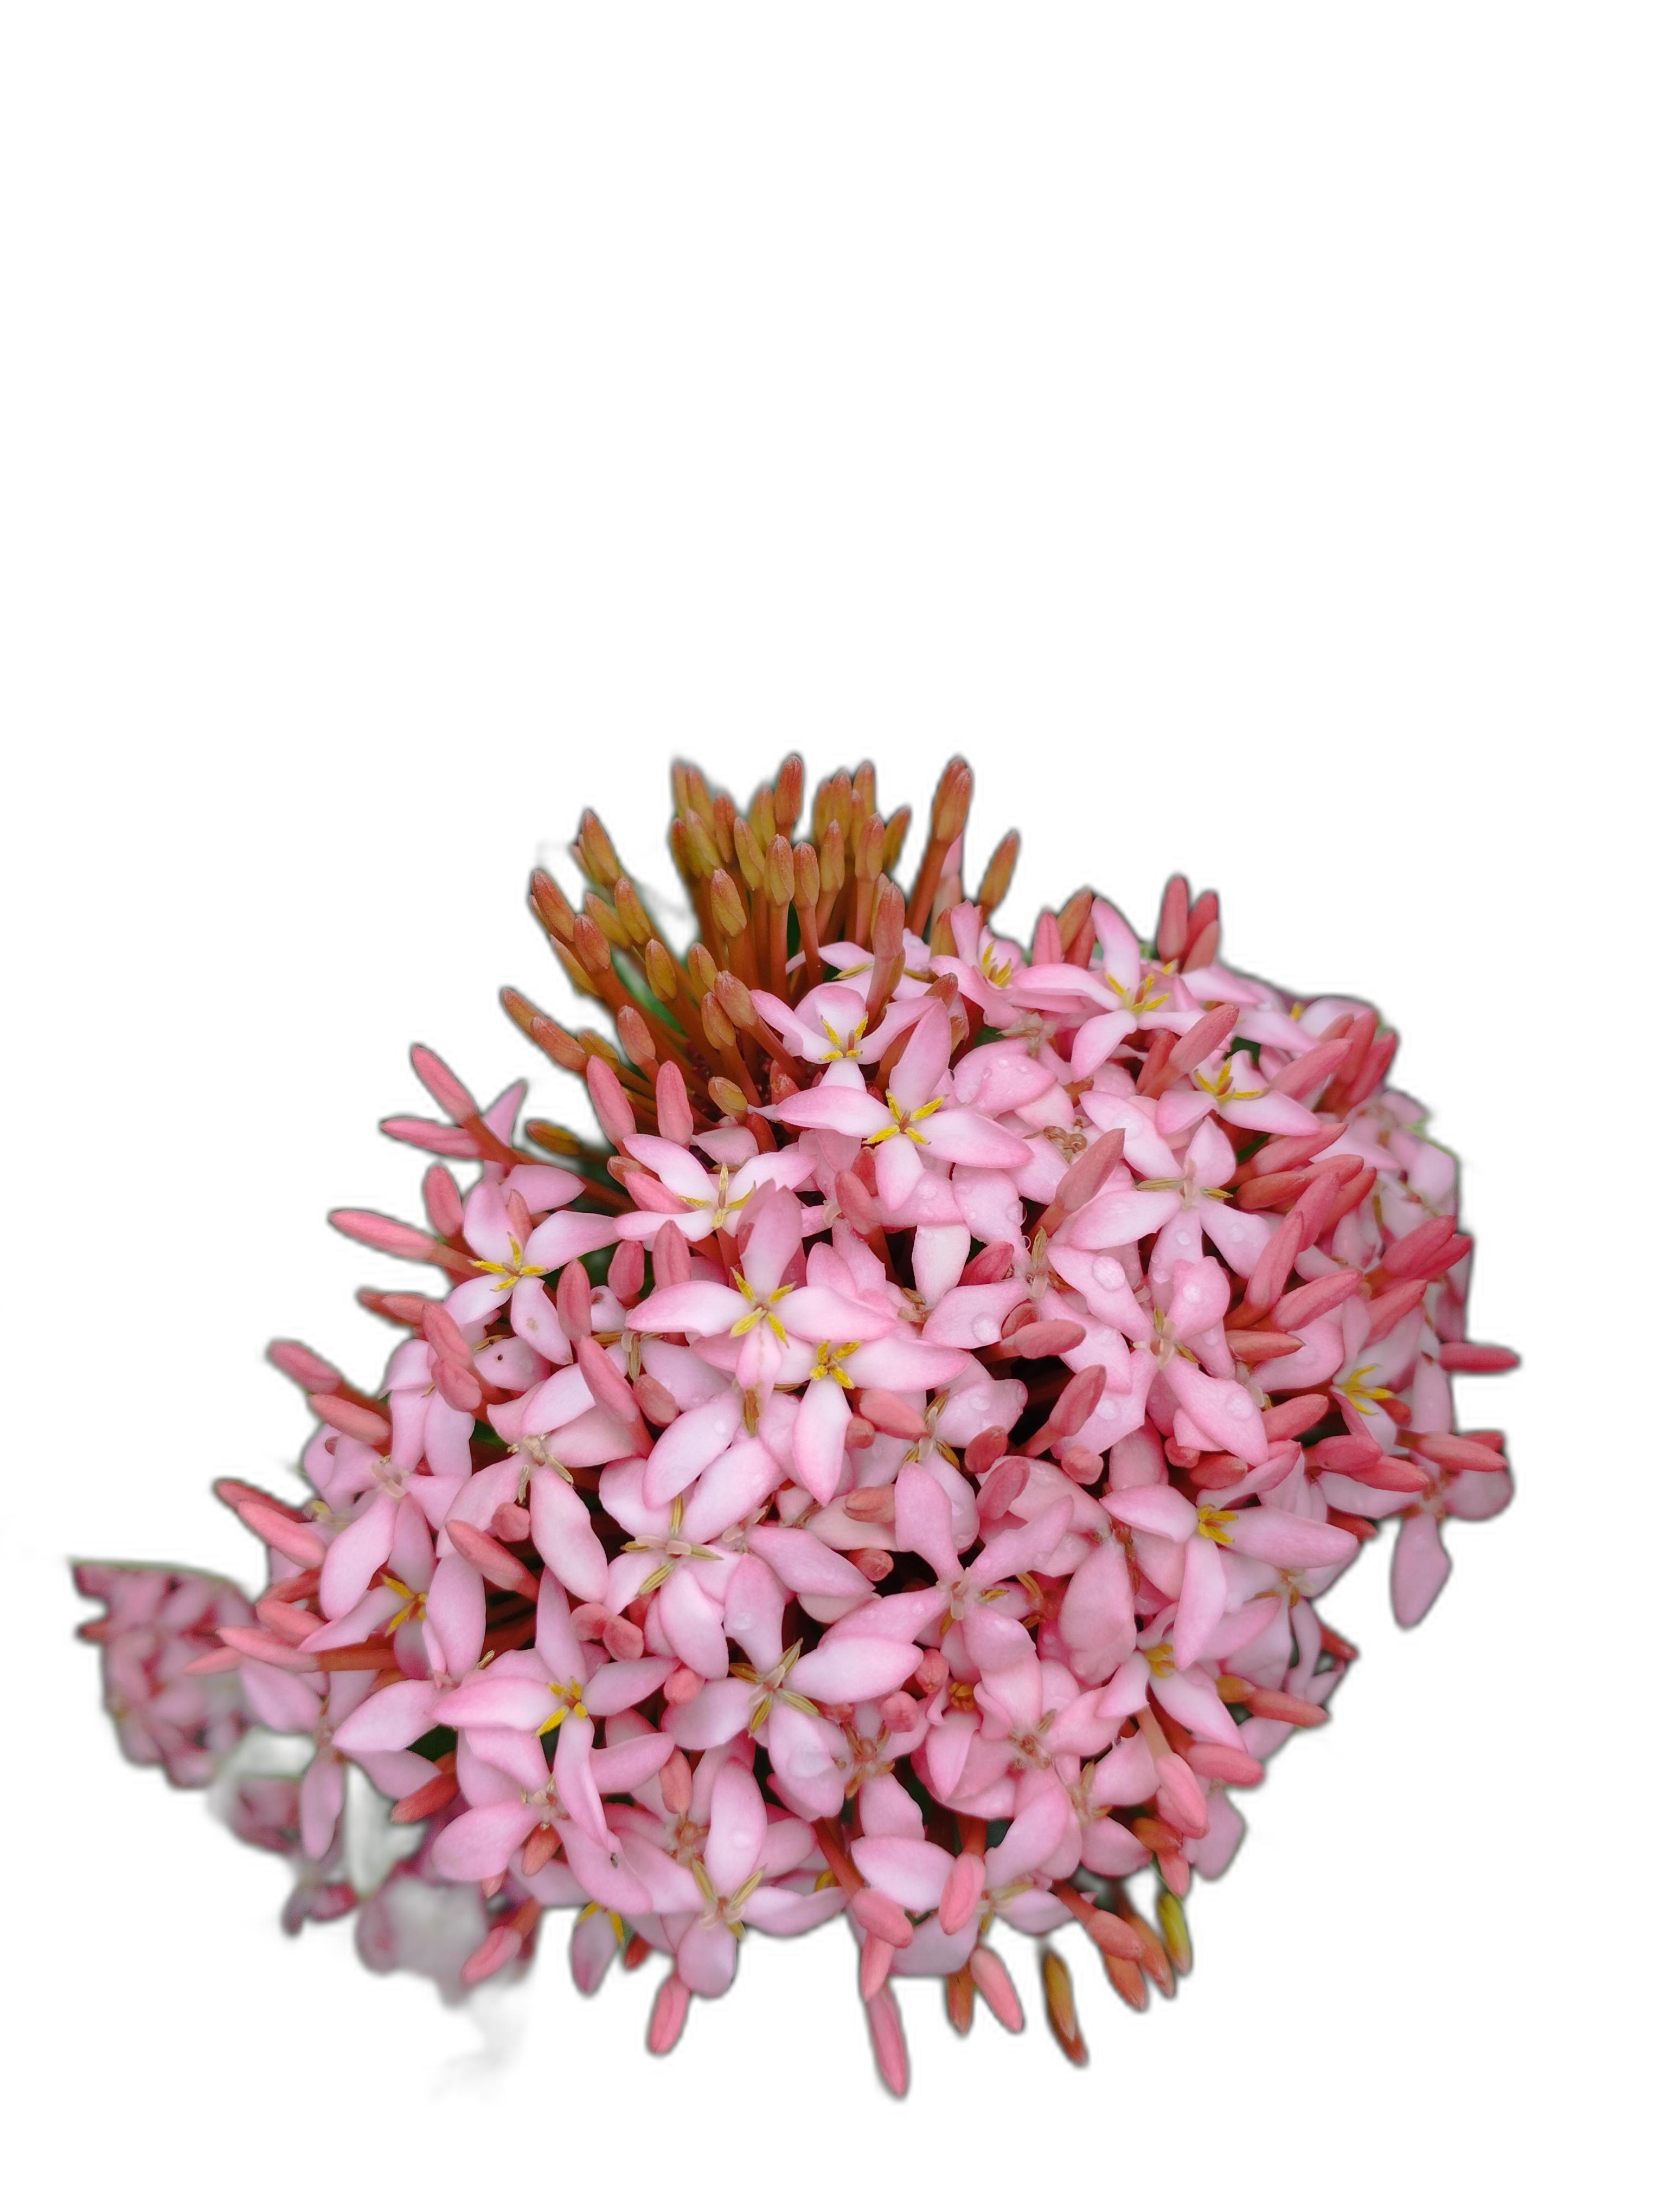
Label: Jungle geranium